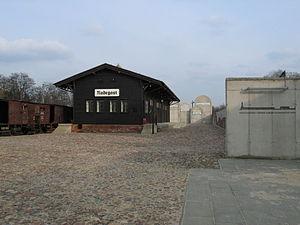
La gare de Radogoszcz est la gare ferroviaire historique de Łódź, en Pologne. Pendant la Seconde Guerre mondiale et la Shoah en Pologne, la station est située à côté du Ghetto de Łódź — l'un des plus grands ghetto nazi. La gare est construite entre 1926 et 1937.